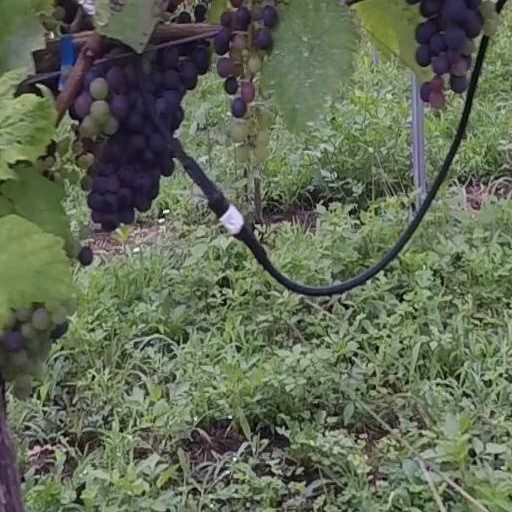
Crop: grape